Battle of the Imjin River

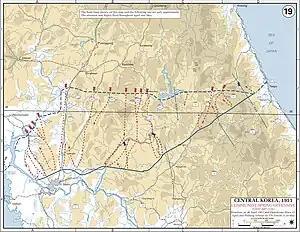
The deployment of UN forces during the initial stages of the Spring Offensive. Note the importance of 29th Brigade's position for stopping a direct advance on Seoul.

On 22 April the front line in the west along Lines "Kansas" and "Utah" was held by the United States Army (US) I Corps comprising, from west to east, the South Korean Republic of Korea Army (ROK) 1st Division, the US 3rd Division with the attached British 29th Brigade, the US 25th Division with the attached Turkish Brigade and the US 24th Division. The 29th Infantry Brigade, commanded by Brigadier Tom Brodie, consisted of the 1st Battalion Gloucestershire Regiment (Glosters), under Lieutenant-Colonel James P. Carne; the 1st Battalion Royal Northumberland Fusiliers (Fusiliers), under Lieutenant-Colonel Kingsley Foster; the 1st Battalion Royal Ulster Rifles (Rifles), under the temporary command of Major Gerald Rickord; and the Belgian Battalion, under Lieutenant-Colonel Albert Crahay (700 men), to which Luxembourg's contribution to the UN forces was attached. The brigade was supported by the 25 pounders of 45 Field Regiment Royal Artillery (RA) commanded by Lieutenant-Colonel MT Young, the 4.2 inch mortars of 170 Independent Mortar Battery RA, the Centurion tanks of C Squadron 8th King's Royal Irish Hussars under the command of Major Henry Huth, and by 55 Squadron Royal Engineers.